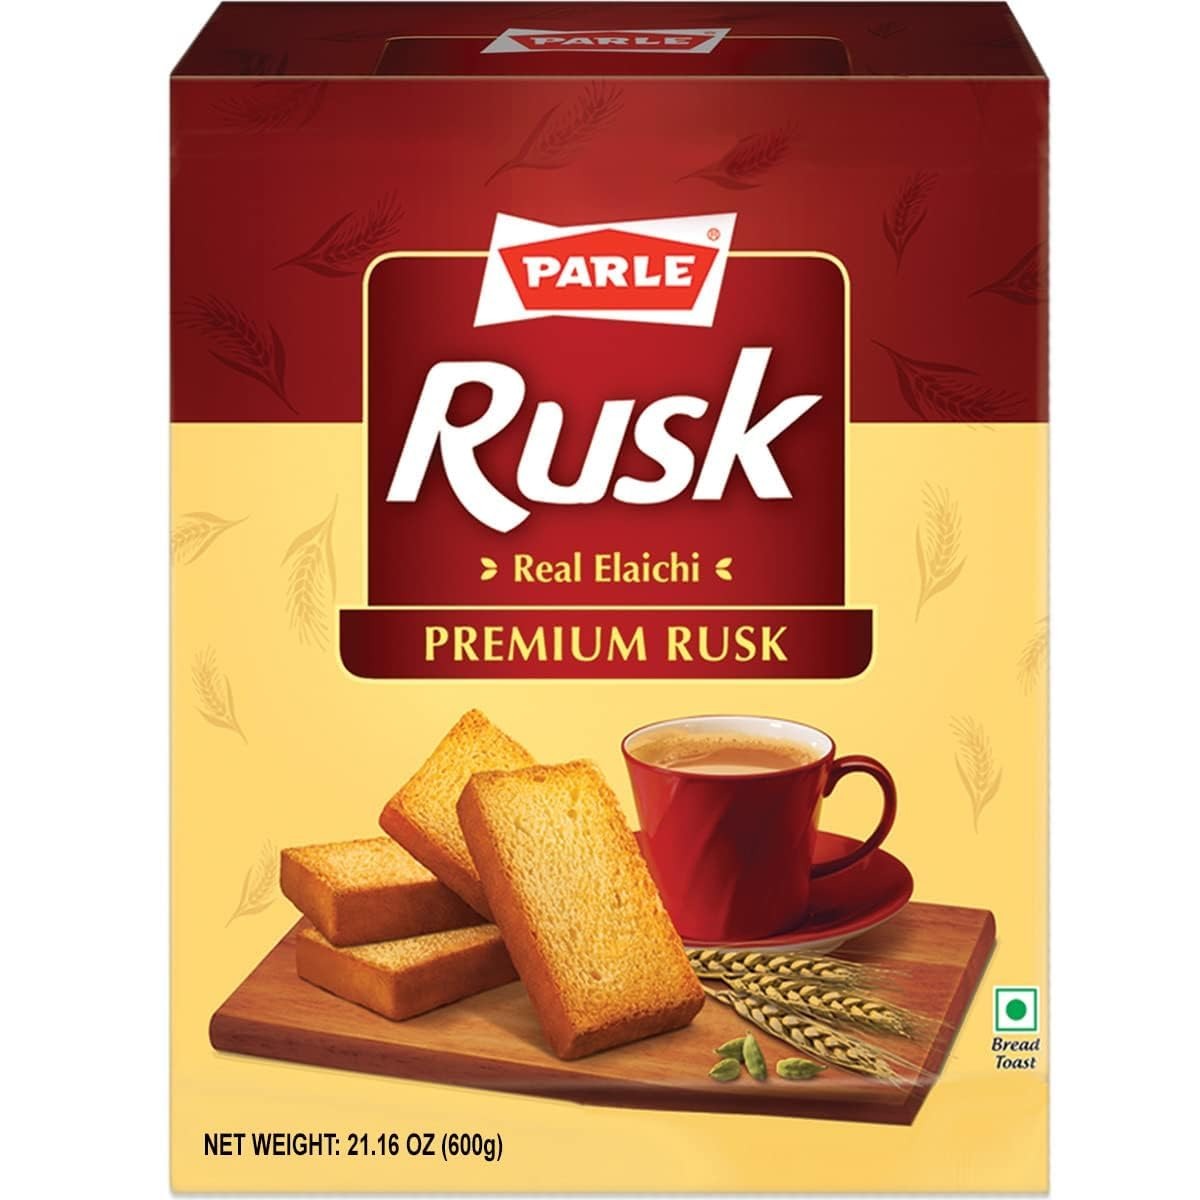
Item Name: Parle Cardamom Elaichi Rusk Crispy Snack (600 grams / 21.16 oz)
Bullet Point 1: Crispy and crunchy cardamom flavored toasts made from the choicest of ingredients.
Bullet Point 2: Baked to perfection and enriched with elaichi (cardamom).
Bullet Point 3: Perfect companion to your daily cup of chai or coffee.
Bullet Point 4: Net Wt: 600g (21.16 oz)
Product Description: Crispy and crunchy toasts made from the choicest of ingredients - the perfect companion to your daily cup of piping chai. Made from Premium Ingredients.
Value: 21.16
Unit: Ounce

Price: 9.99